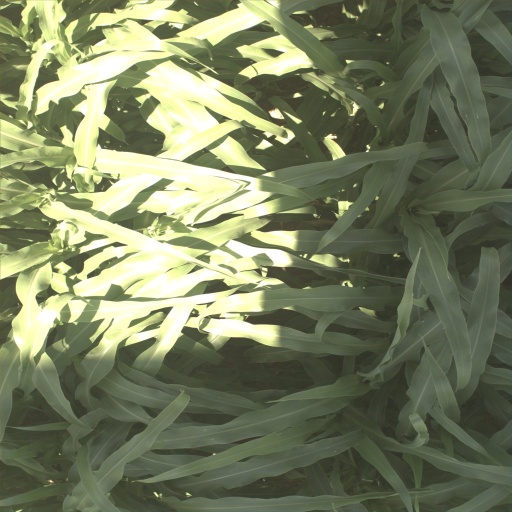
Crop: sorghum